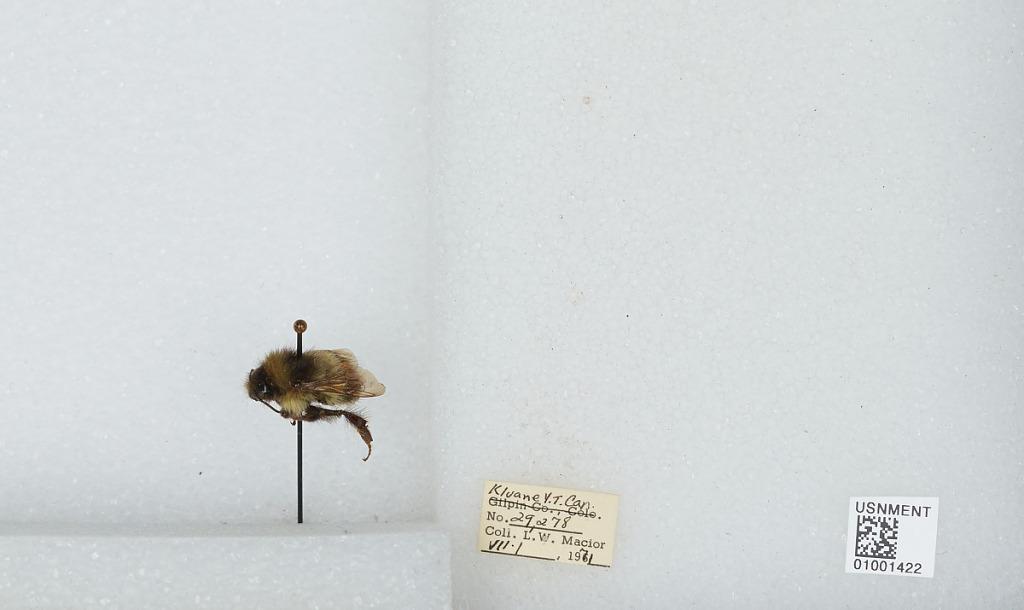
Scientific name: Bombus (Pyrobombus) flavifrons Cresson
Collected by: L. Macior
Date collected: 1971-7-1
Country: Canada
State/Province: Yukon Territory
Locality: Kluane
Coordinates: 60.75, -139.5